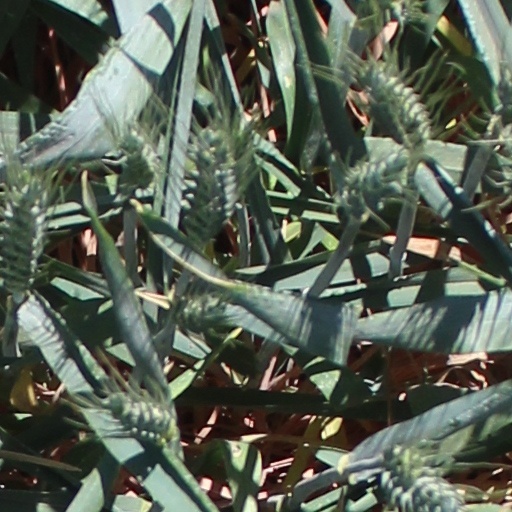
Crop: wheat